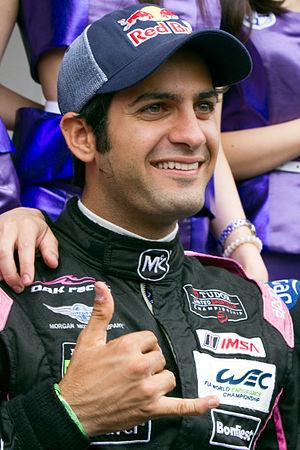
Gustavo Yacamán, né le 25 février 1991 à Cali en Colombie, est un pilote automobile colombien qui participe au championnat WeatherTech United SportsCar Championship pour AFS/PR1 Mathiasen Motorsports.